Kamakura's proposed World Heritage Sites

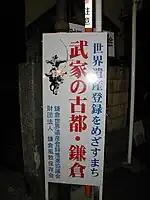
Sign in Kamakura advocating inscription on the World Heritage List (2007)

In January 2012 it was announced that the Japanese government would formally submit the Kamakura site, along with Mount Fuji, for consideration by the World Heritage Committee in 2013. ICOMOS, the advisory body for cultural World Heritage Sites, inspected the site in late 2012. The request was considered by the World Heritage Committee at its 37th session in Phnom Penh, Cambodia in September, 2013. ICOMOS recommended not inscribing the site on the List, stating that the historical aspects of the site had largely been supplanted by the modern city that grew up around it and thus the site lacked the integrity necessary to be considered. The request for World Heritage status was duly withdrawn by Japan.